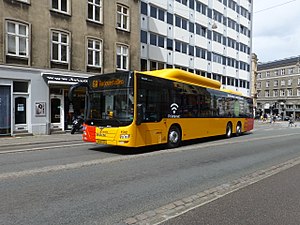
Linje 6A / Fakta
Naturgasbus på Vesterbrogade i 2014.
Linje 6A er en buslinje i København, der kører mellem Buddinge st. og Nørreport st.. Linjen er en del af Movias A-busnet og er udliciteret til Arriva, der driver linjen fra sit garageanlæg i Gladsaxe. Med ca. 9,2 mio. passagerer i 2019 er den en af de mest benyttede af Movias buslinjer. Linjen betjener blandt andet Søborg, Emdrup, Nørrebro og Indre By.